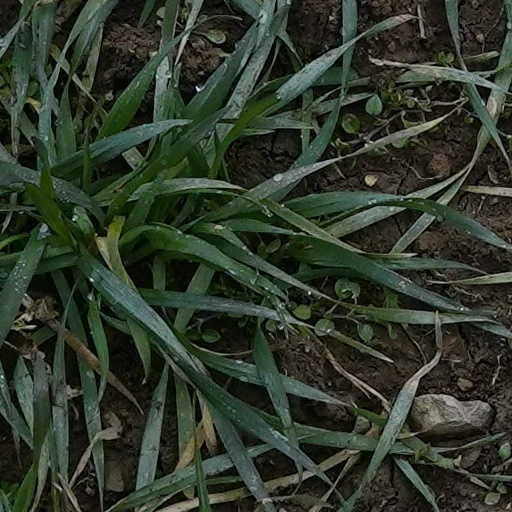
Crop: wheat